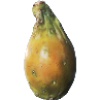
Label: Cactus fruit 1